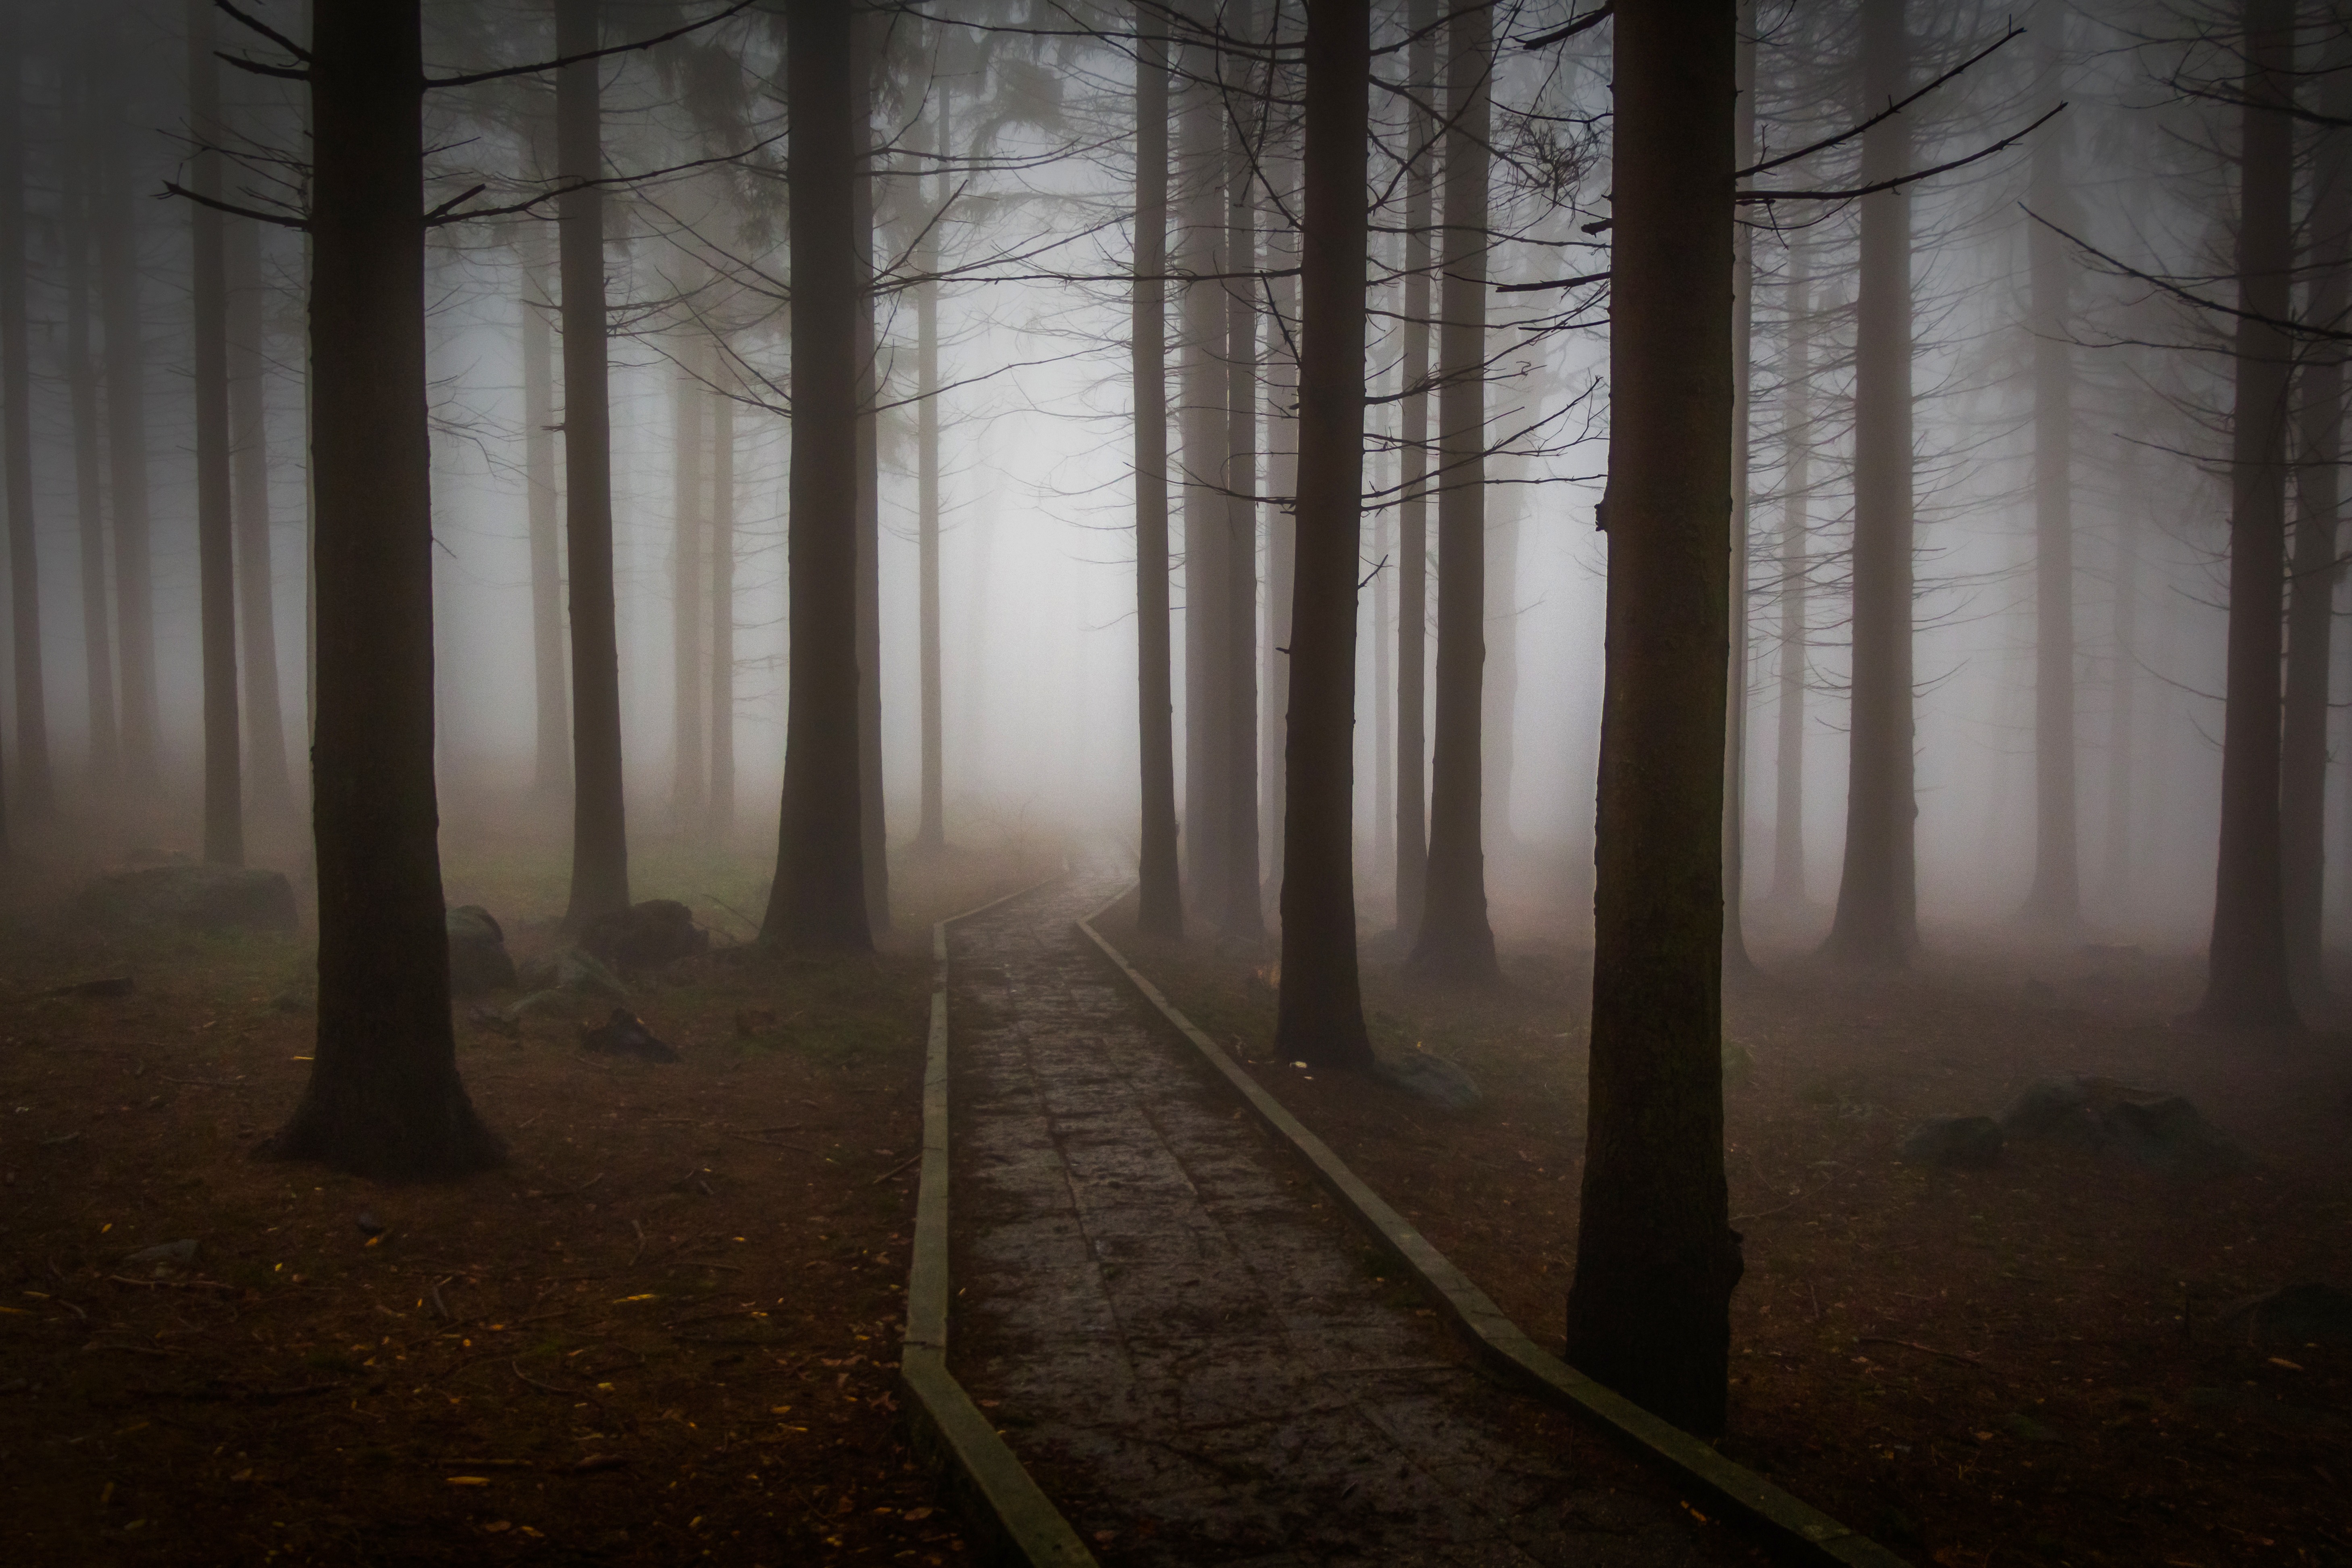
tree, nature, forest, winter, light, fog, mist, sunlight, morning, dawn, atmosphere, spooky, pine, mystic, critter, autumn, weather, darkness, season, trees, misty, woodland, habitat, screenshot, frightening, forest road, fearful, pine wood, natural environment, atmospheric phenomenon, woody plant